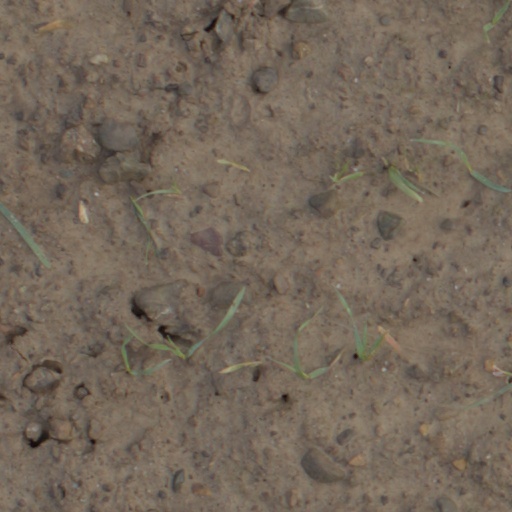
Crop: wheat